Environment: real
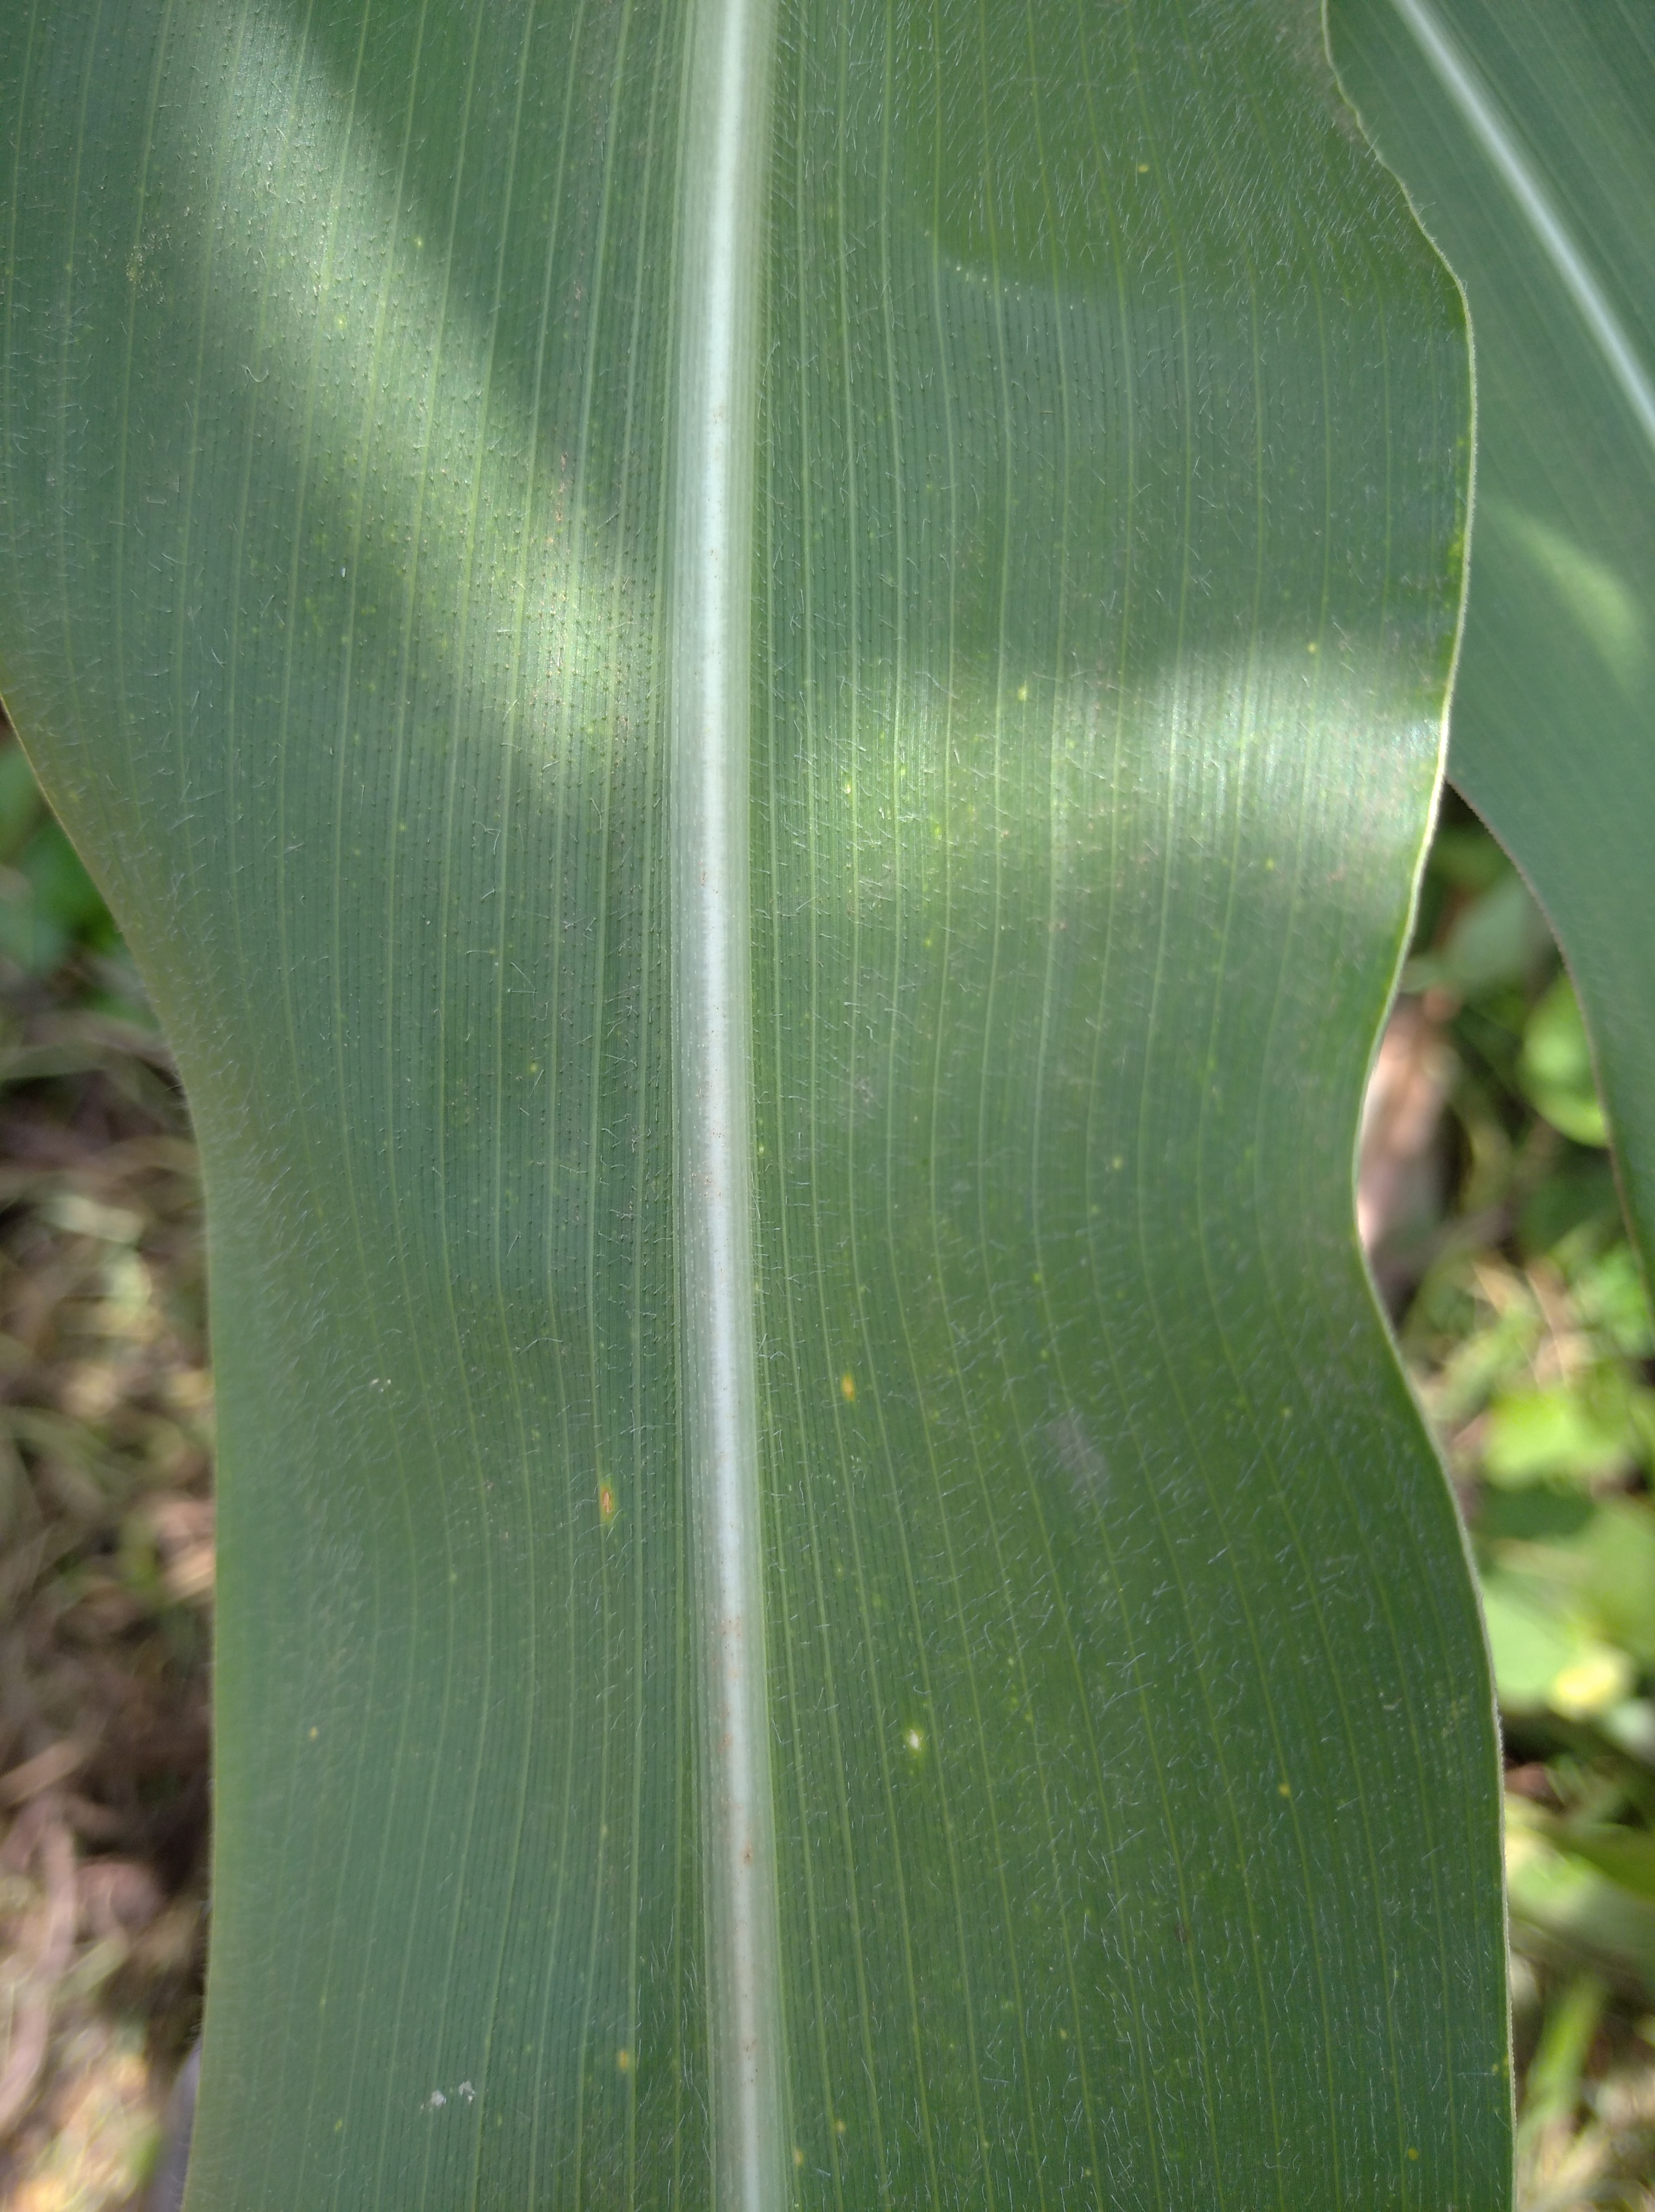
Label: healthy